Quai de la Rapée station

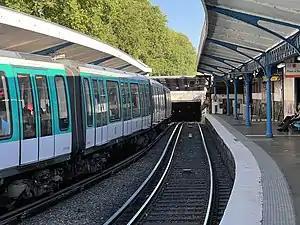
MF 01 rolling stock on Line 5 at Quai de la Rapée

Quai de la Rapée is a station of the Paris Métro, serving Line 5, located in the 12th arrondissement of Paris.